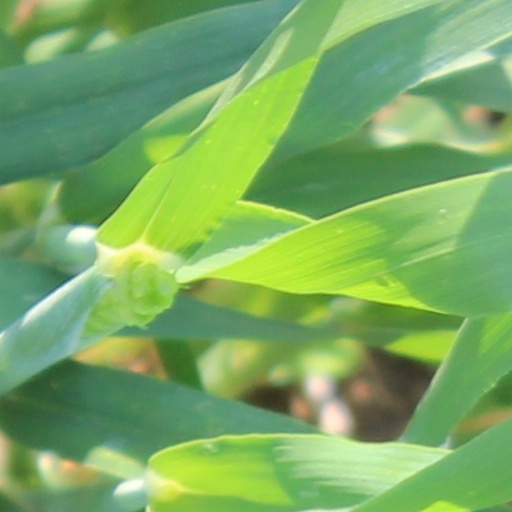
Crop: wheat